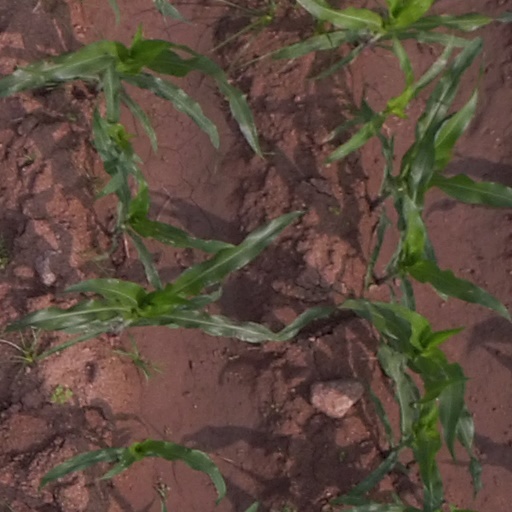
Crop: maize; corn